Answer in natural language. Is hemnes day bed (marked A) to the right of black metal chair (marked B)? Choose between the following options: yes or no
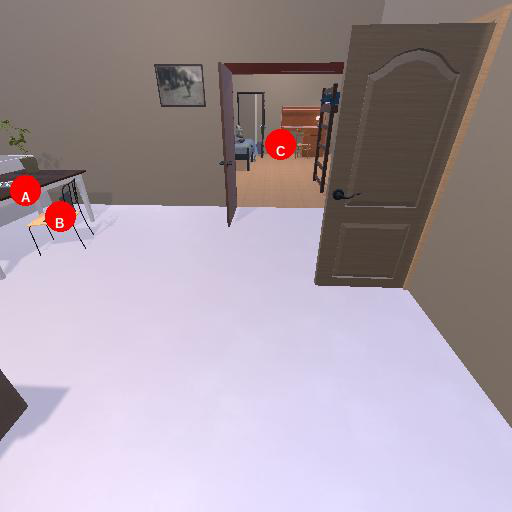
<answer>no</answer>